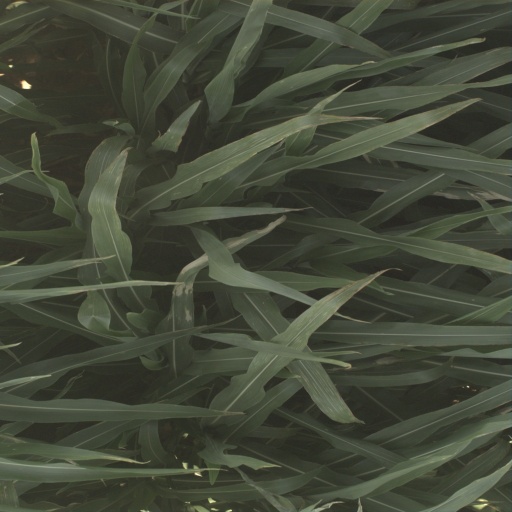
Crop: sorghum